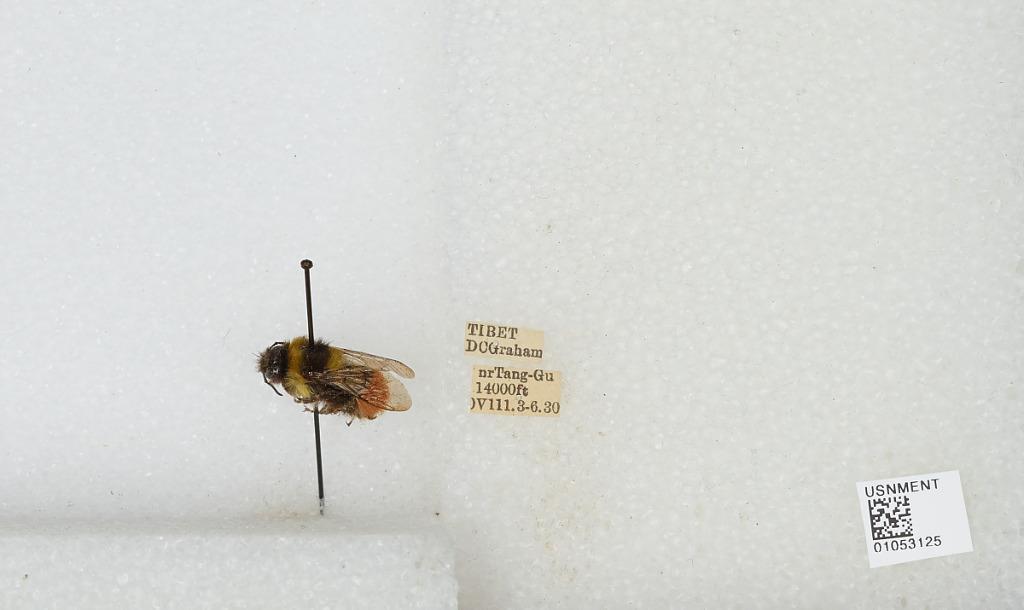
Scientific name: Bombus sp.
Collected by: D. Graham
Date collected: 1930-8-3
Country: China
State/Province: Tibet Autonomous Region
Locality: near Tang-Gu